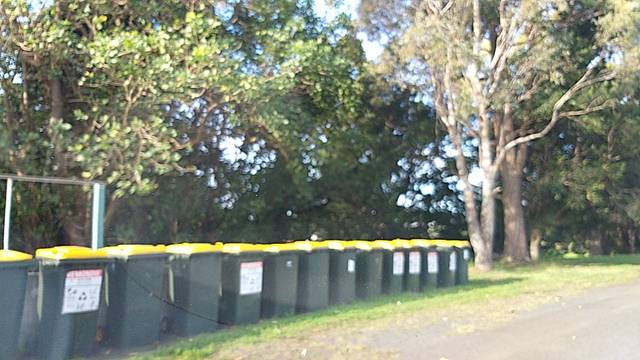
Region: Australia
Coordinates: -34.441, 150.859